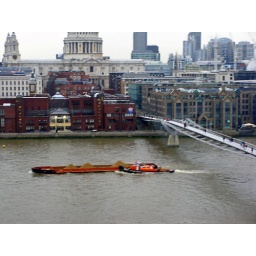
Activity on the Thames seen from the 7th floor bar in the Tate Modern